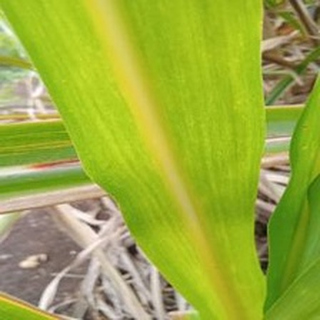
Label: sugarcane_yellow_leaf_disease